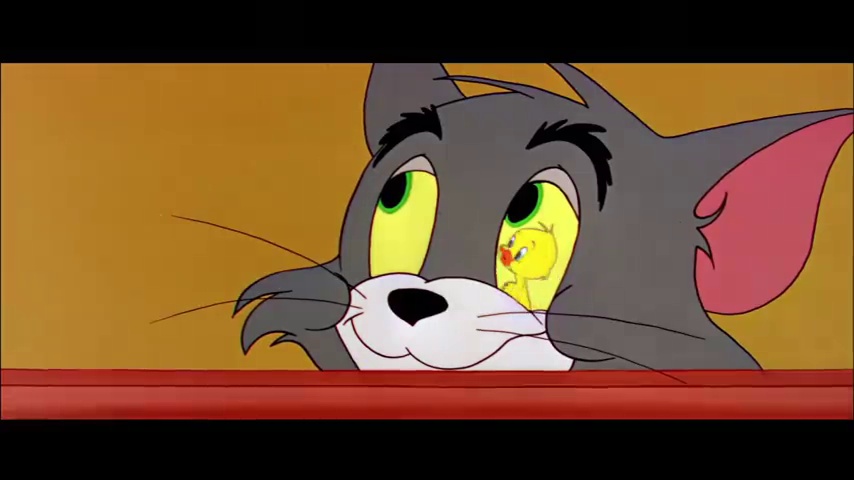
Portrait style: Cartoon Portrait